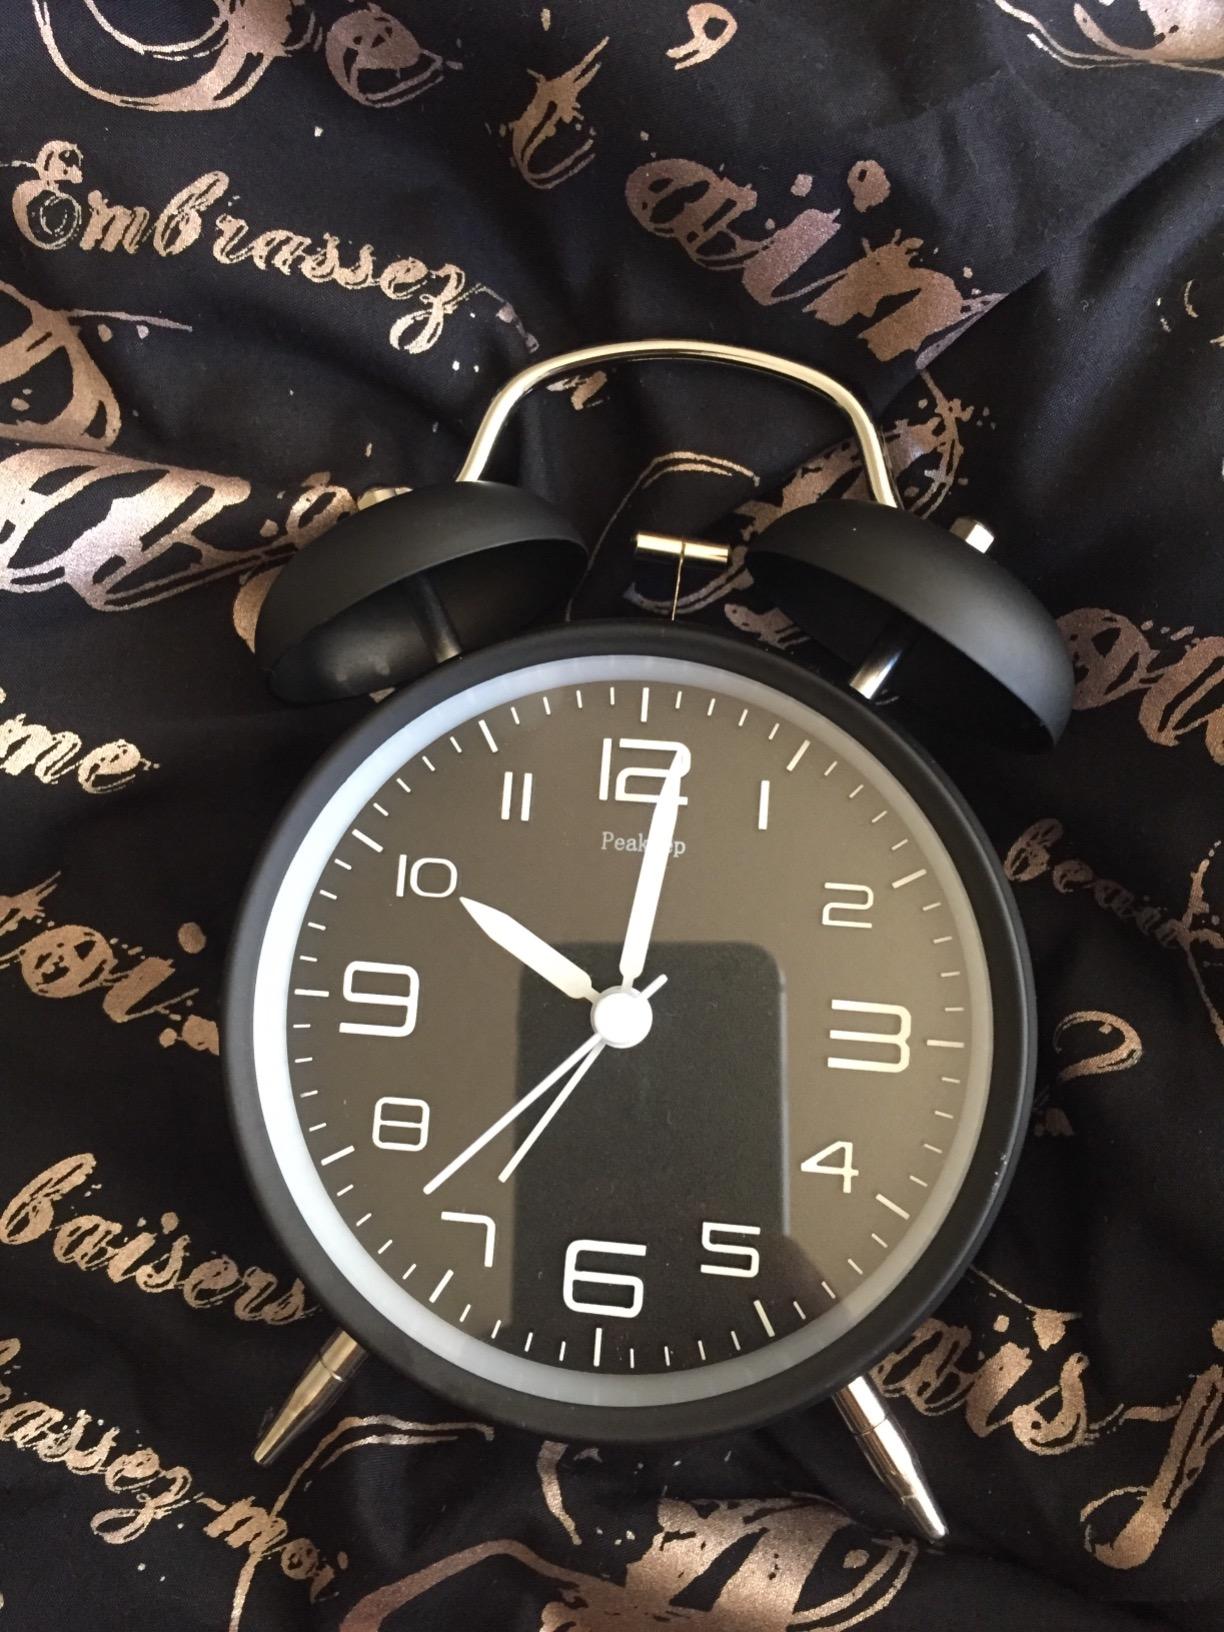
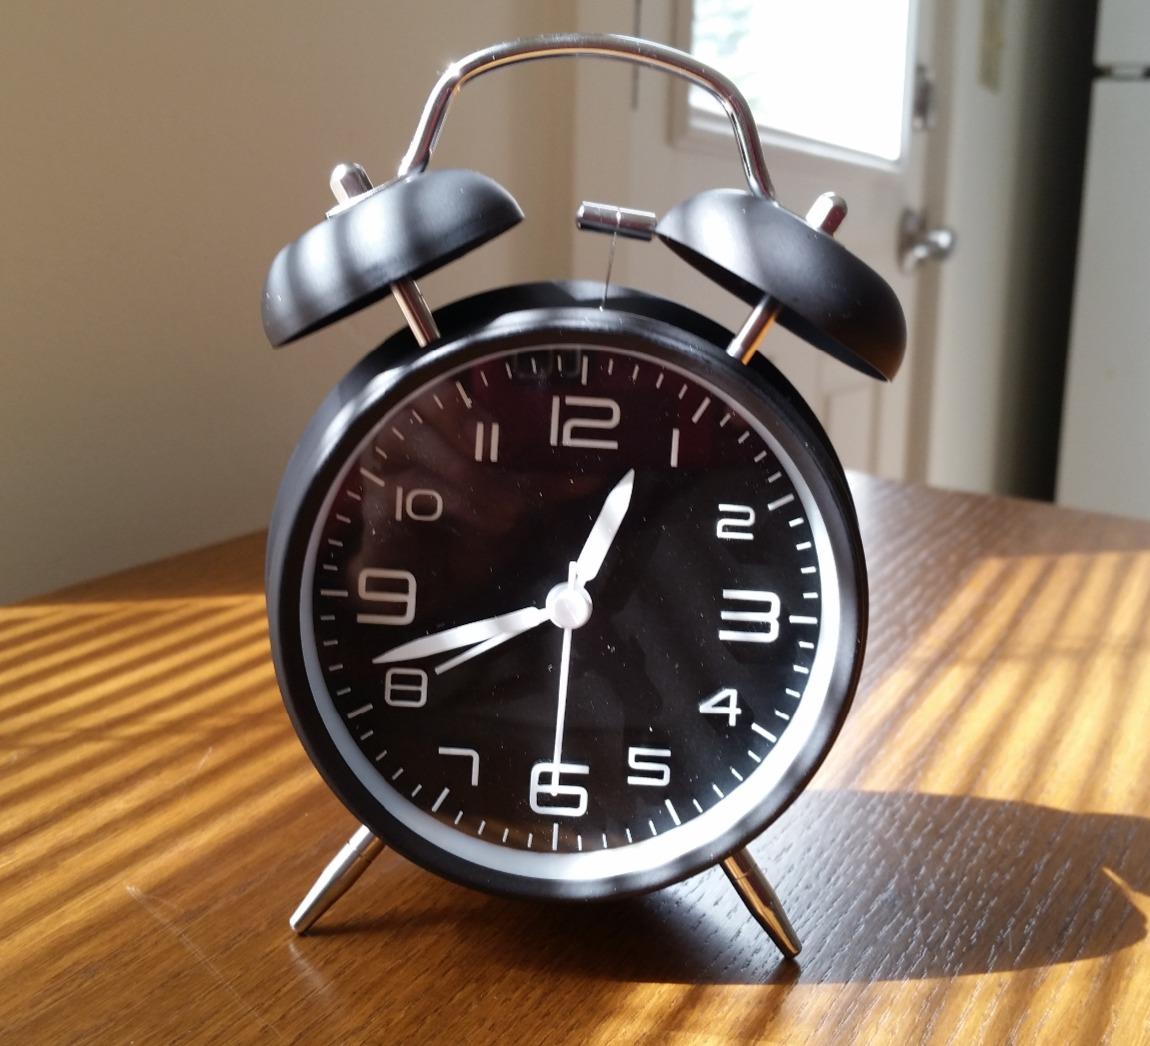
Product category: clock
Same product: yes